San Juan de los Lagos

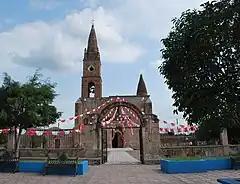

It has 260 active communities with a total population of 65,684 (2010); however most of these are extremely small and rural with only one community having more than 700 residents, the seat. Outside the city of San Juan, other important communities include Mezquitic de la Magdalena, Halconero de Arriba, La Sauceda, Antenas (Cañada de Pérez), El Sauz de Ibarra and San Antonio de la Barrera. In total, there are 298 named locations in the municipality, but 38 have been abandoned.